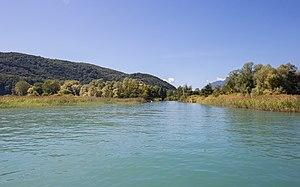
Entrée du canal de Savières sur le Lac du Bourget.
Le lac du Bourget est un lac situé en France à l'ouest du département de la Savoie en région Auvergne-Rhône-Alpes.